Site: brandenburg
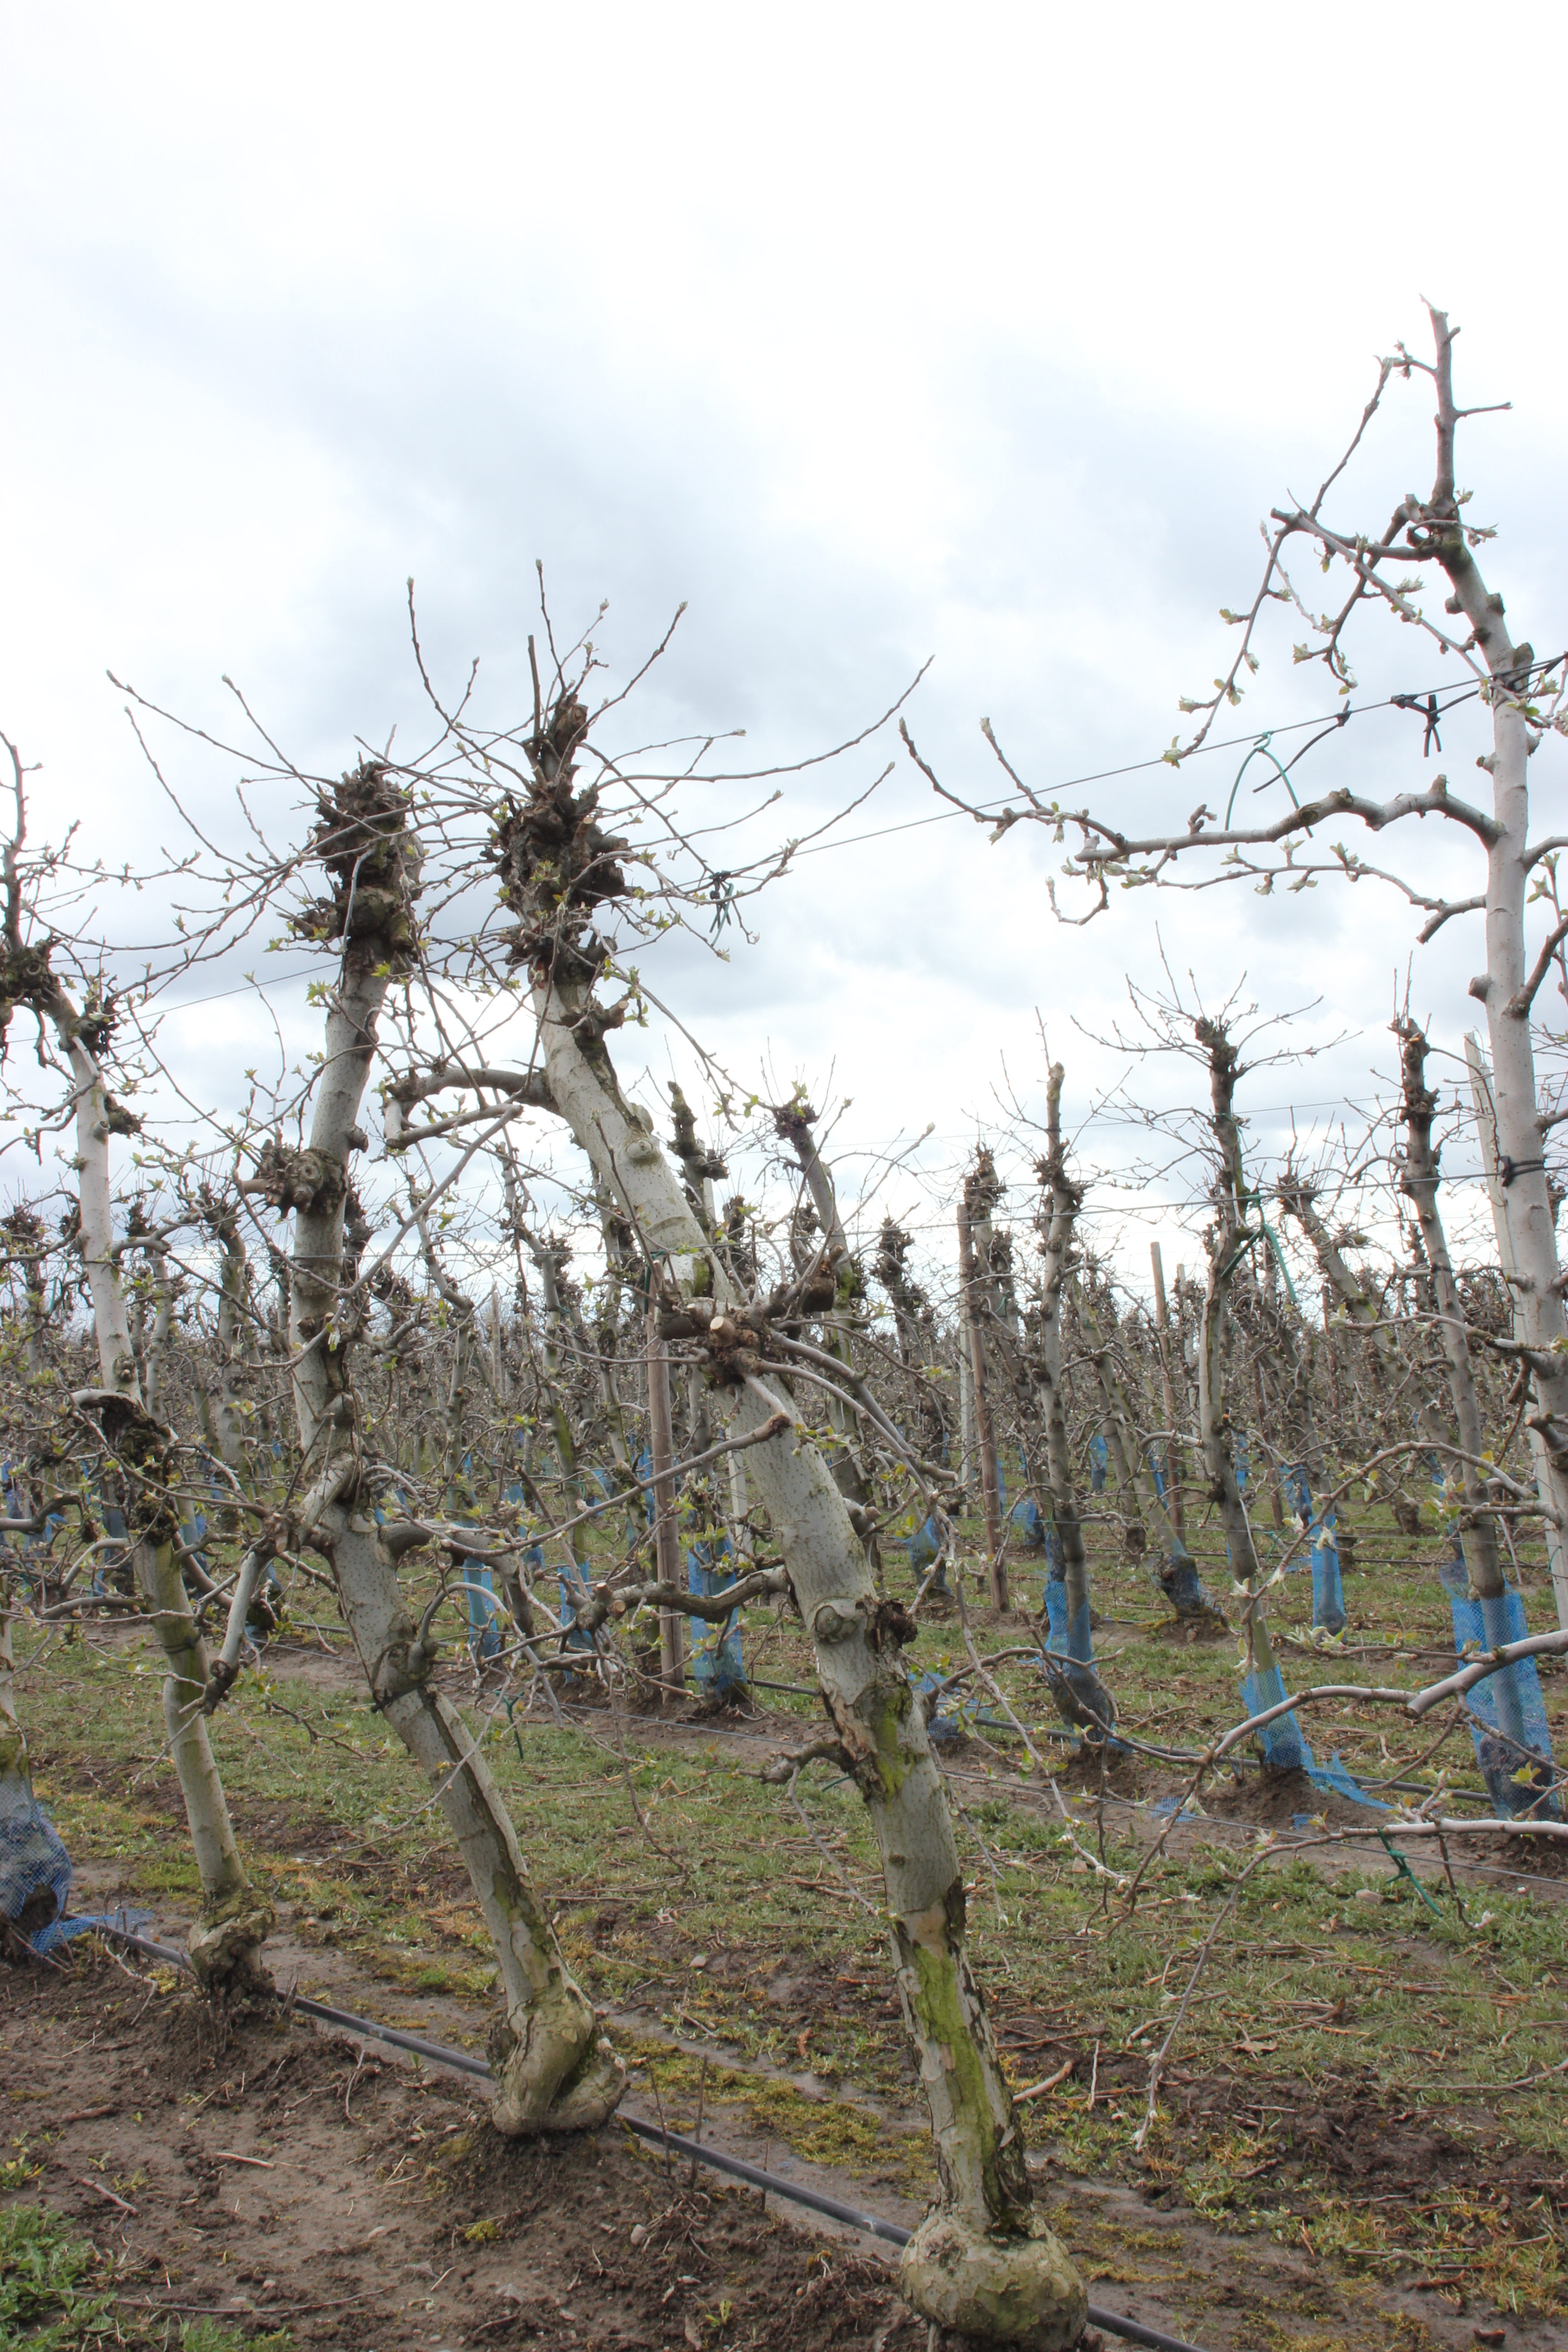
Growth stage (BBCH 55): Inflorescence emergence